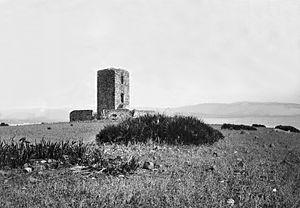
Le siège d'Algésiras de 1342 a été un siège mené par les troupes de la Couronne de Castille du roi Alphonse XI conjointement avec les flottes de la Couronne d'Aragon, et de la république de Gênes durant la Reconquista de la péninsule Ibérique avec comme objectif la conquête de la cité musulmane de « الجزيرة الخضراء », appelée Algésiras par les chrétiens. Cette ville était le principal port de la côte européenne du détroit de Gibraltar. Le siège dura vingt-et-un mois durant lesquels la population de la cité, environ 30 000 personnes entre civils et soldats, supporta les conséquences d'un siège sévère qui empêchait l'entrée de nourriture dans la cité. Le 26 mars 1344 après la déroute dans les plaines du Río Palmones de l'armée du royaume de Grenade qui devait secourir la cité, sont intervenues la reddition de la capitale pour les territoires européens des Mérinides et son incorporation au royaume de Castille.